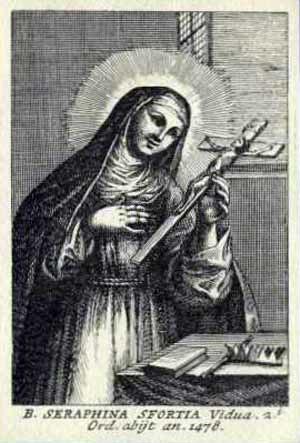
Sveva da Montefeltro ou encore Seraphina Sforza, née à Urbino vers 1434 et morte à Pesaro le 8 septembre 1478, est une noble dame italienne devenue une religieuse clarisse après sa répudiation par son mari Alessandro Sforza.